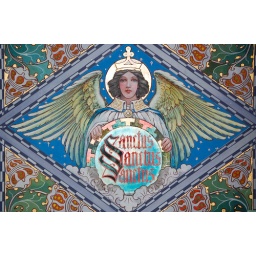
carisbrooke castle in church